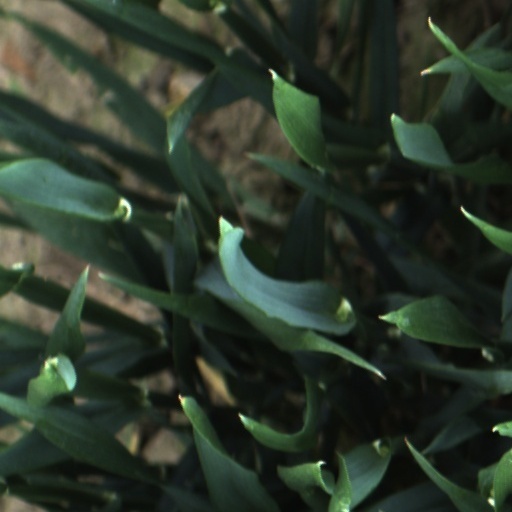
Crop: wheat